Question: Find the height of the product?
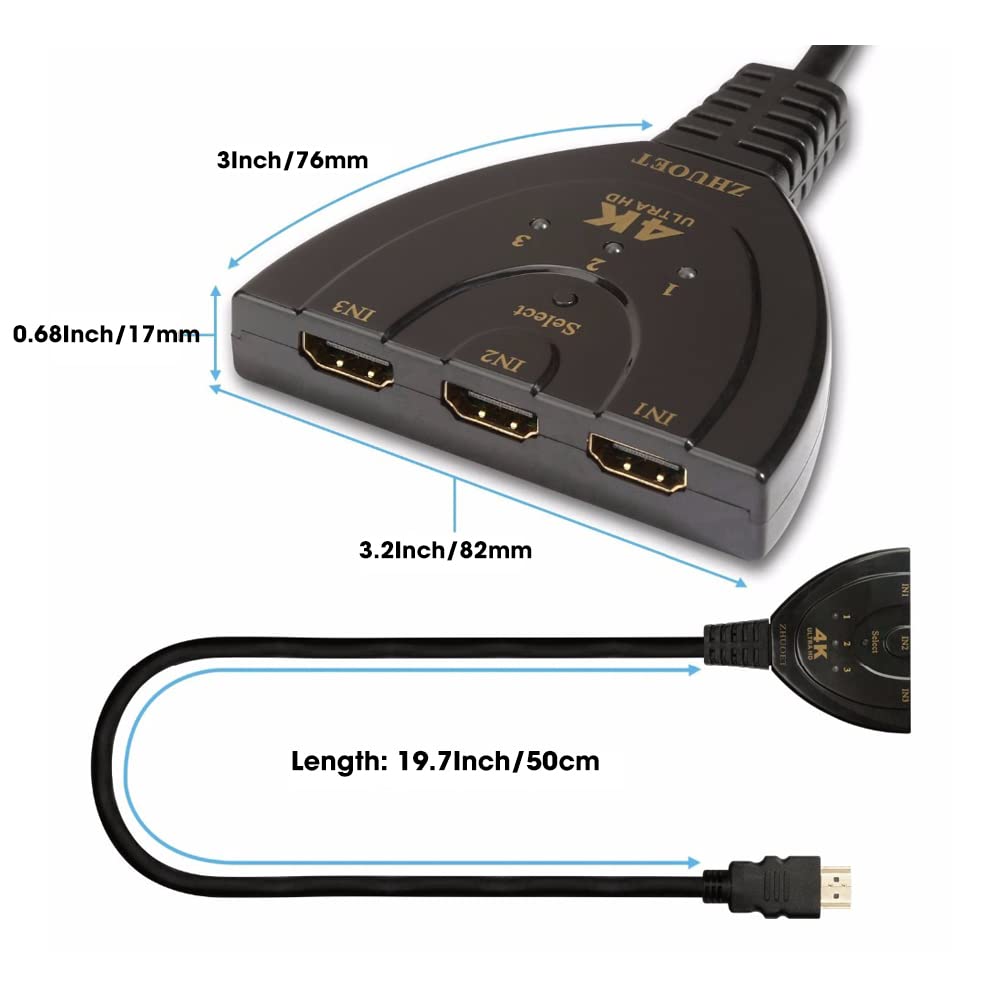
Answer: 17.0 millimetre